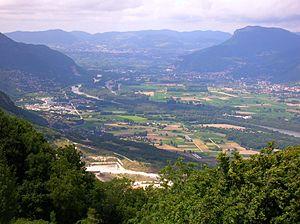
Voreppe est une commune française située dans le département de l'Isère, en région Auvergne-Rhône-Alpes.